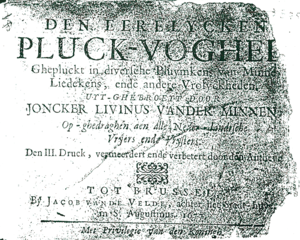
Den eerelycken pluck-vogel est un recueil de chansons profanes néerlandaises publié en 1669 à Bruxelles.